Harry Woolman

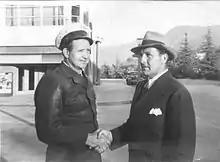
Walter Brennan and Harry Woolman, on the set of 'These Three' (1936)

Harry Simon Woolman (April 10, 1909 – October 27, 1996) was an American race-circuit, film, and television stuntman, specializing in motorcycle jumps, car crashes, and pyrotechnics, from the 1930s through the early 1960s. From the 1960s until his retirement in the mid-1980s, he designed mechanical special effects for films and television. He also acted in bit parts over this span.